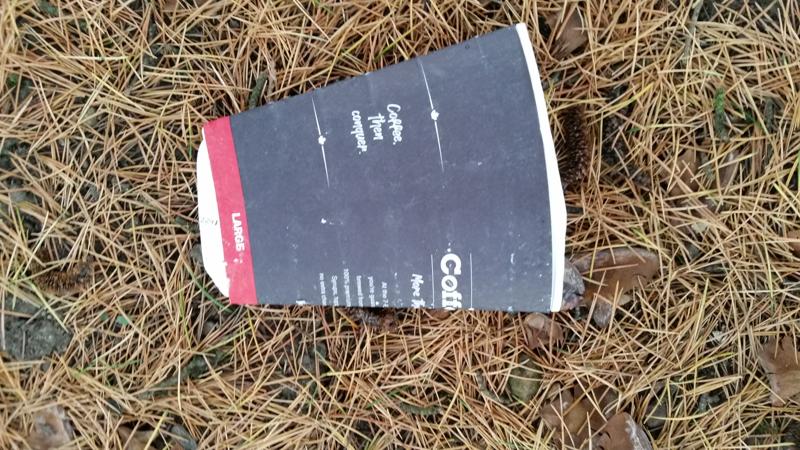
Waste category: trash